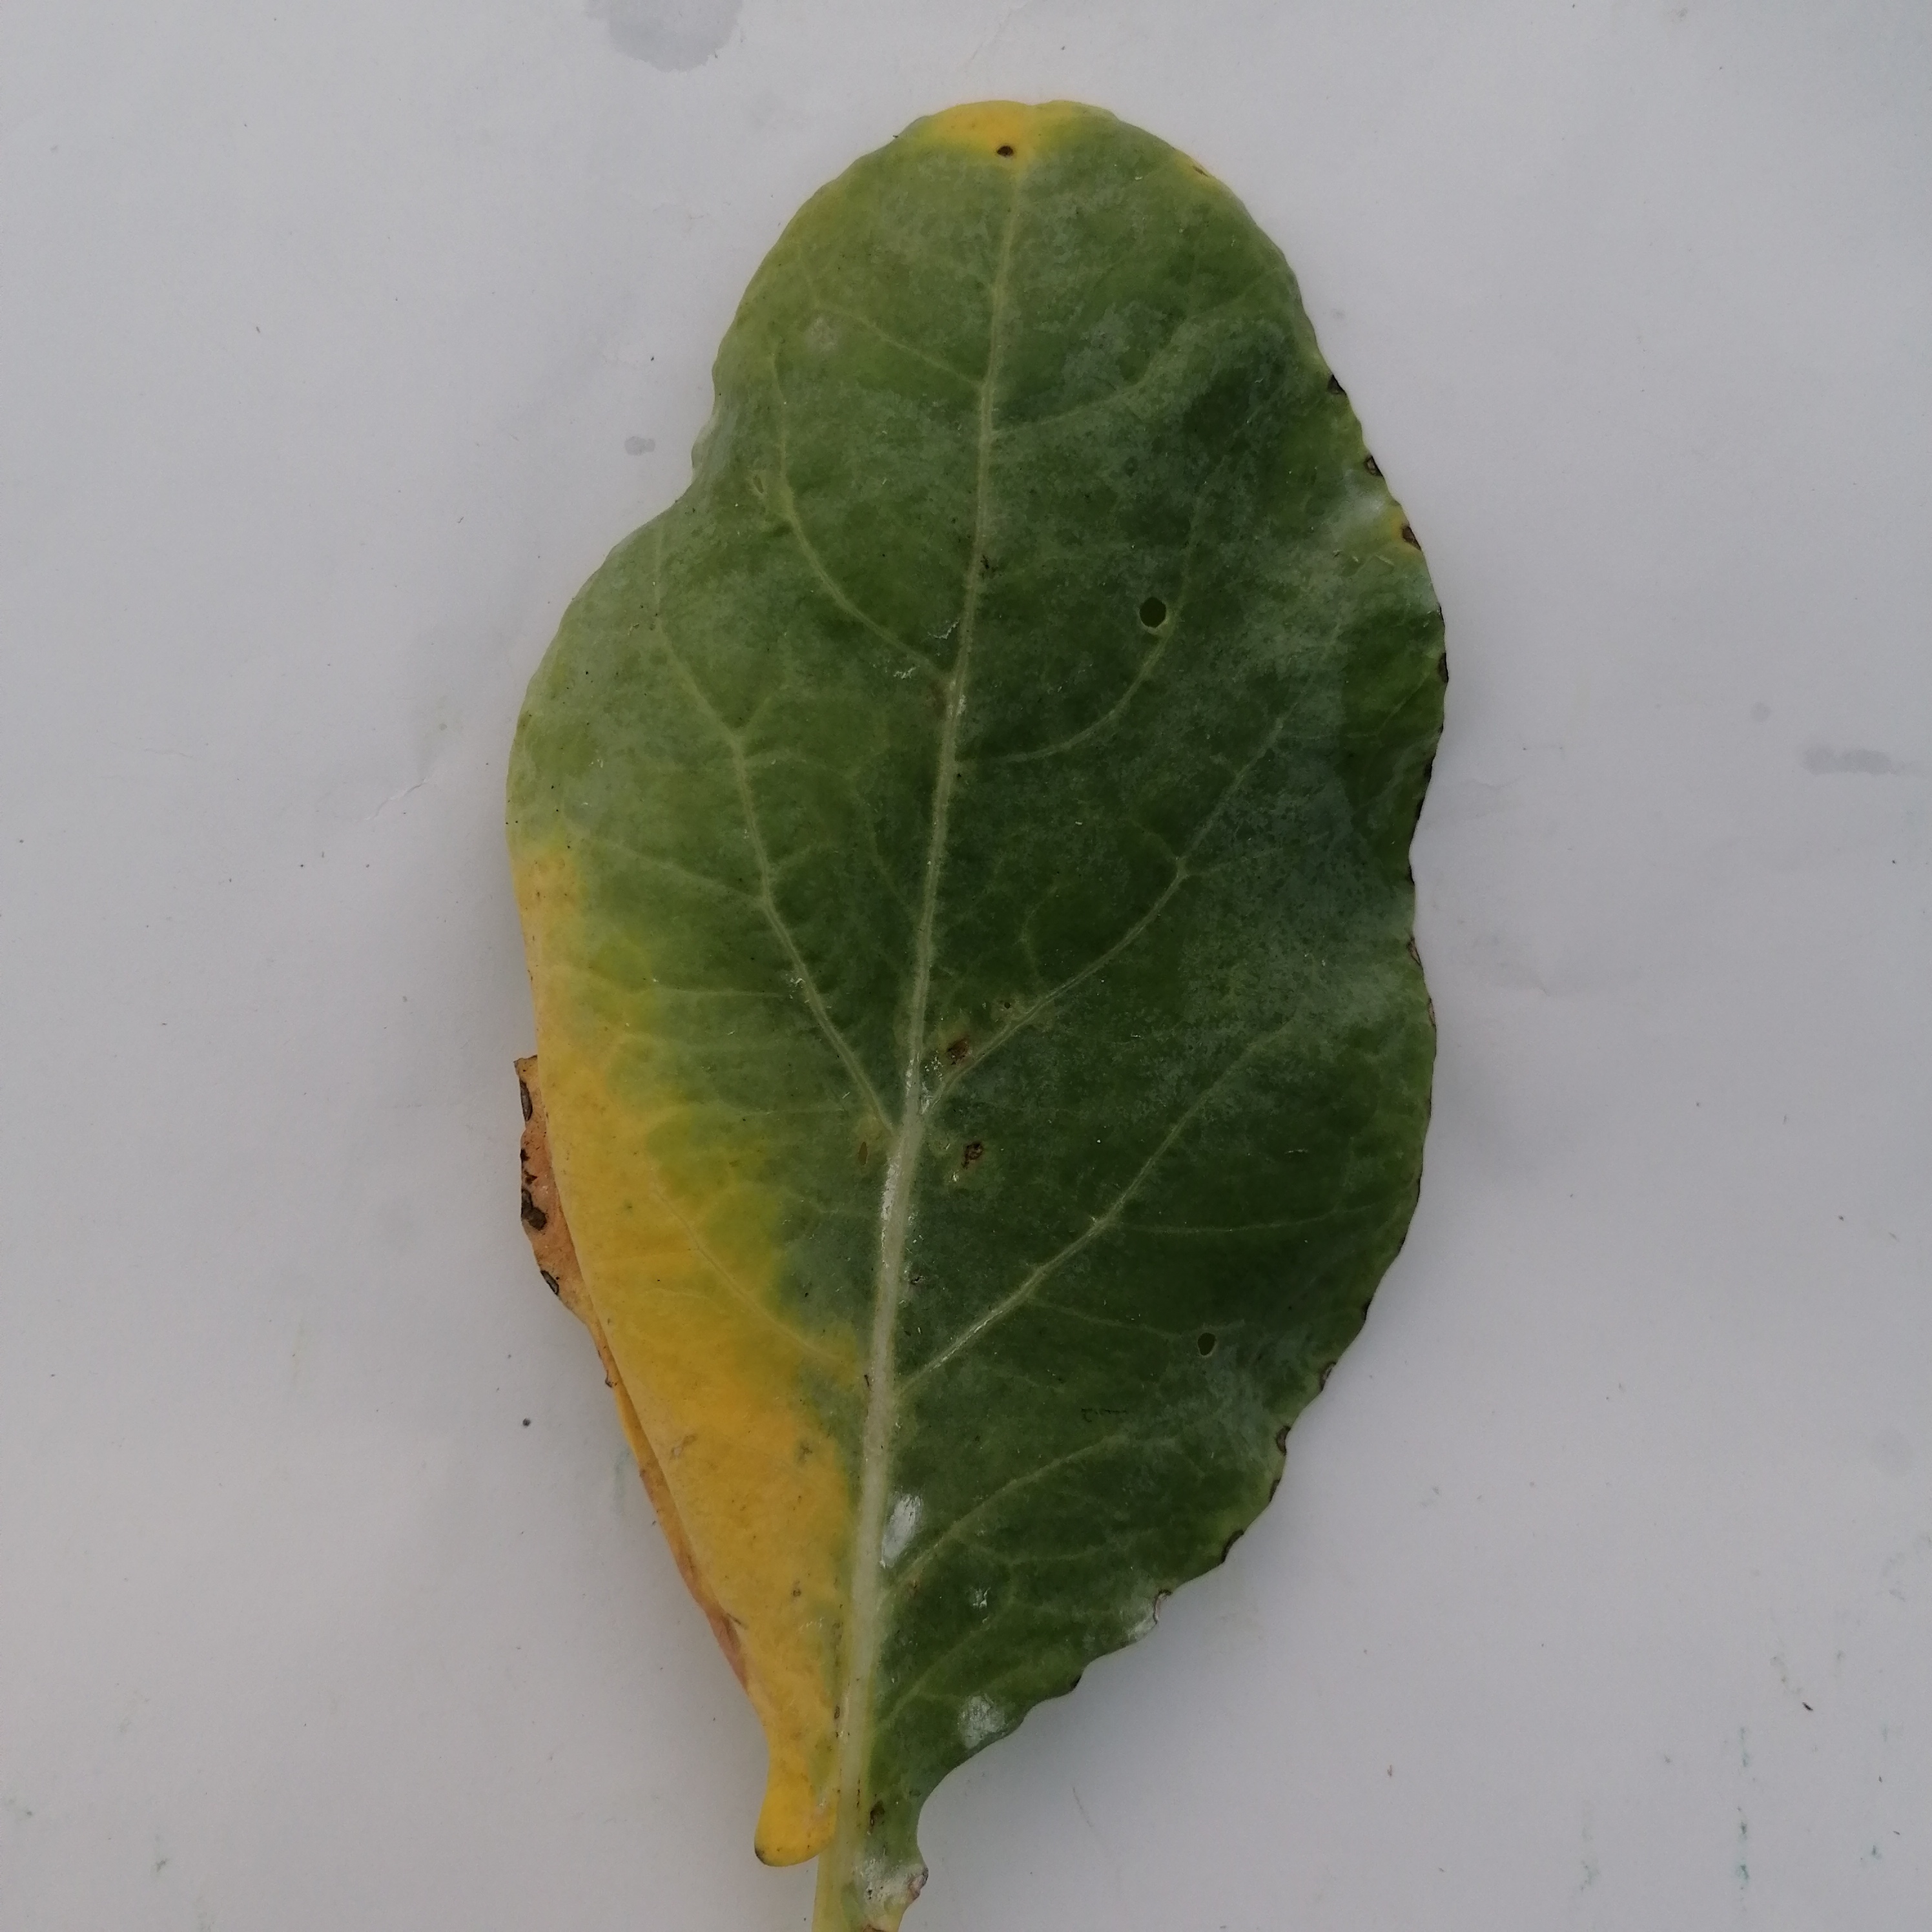
Label: Black Rot